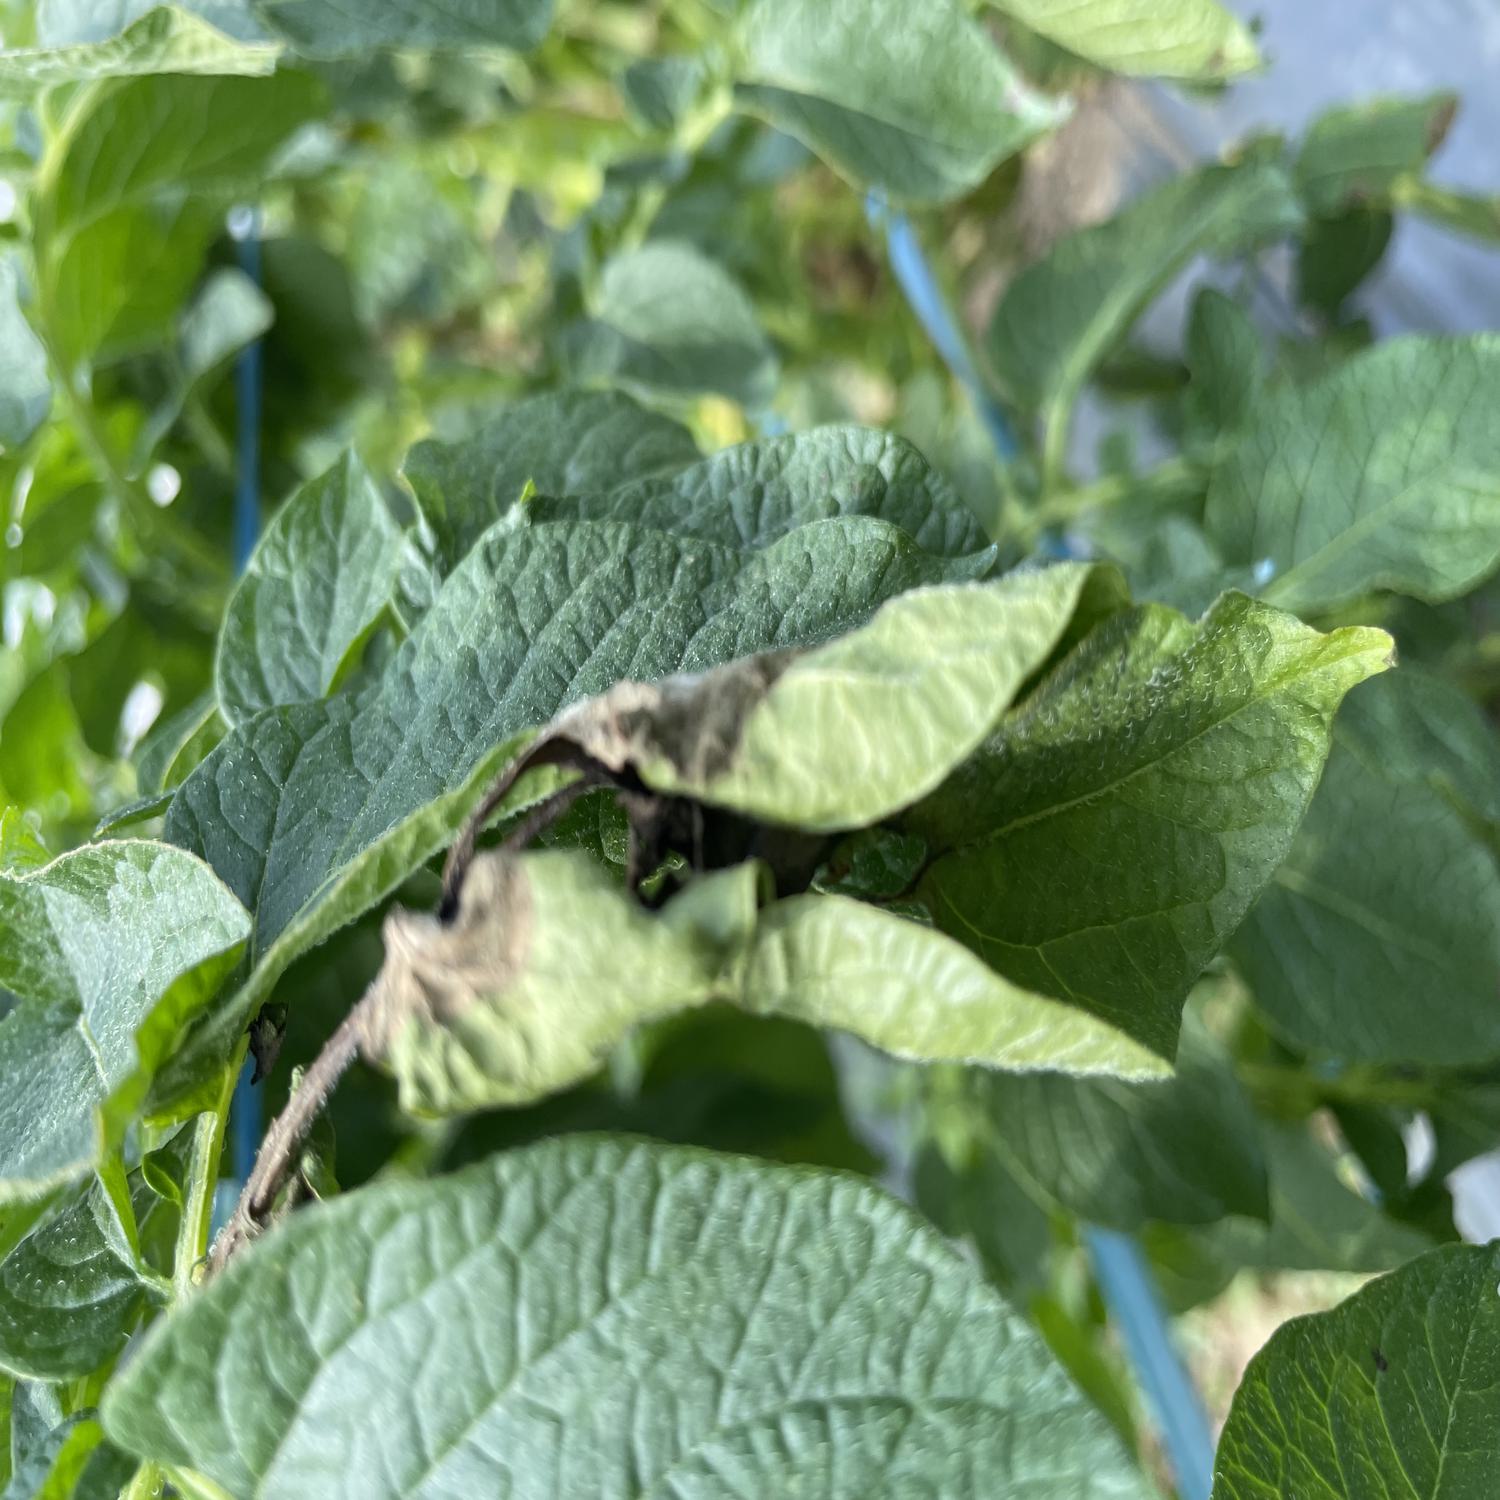
Label: Phytopthora